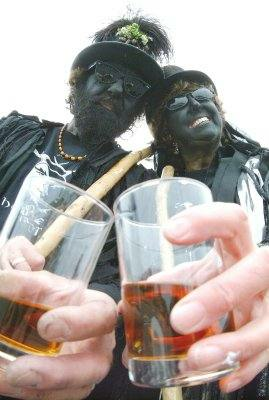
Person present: Yes